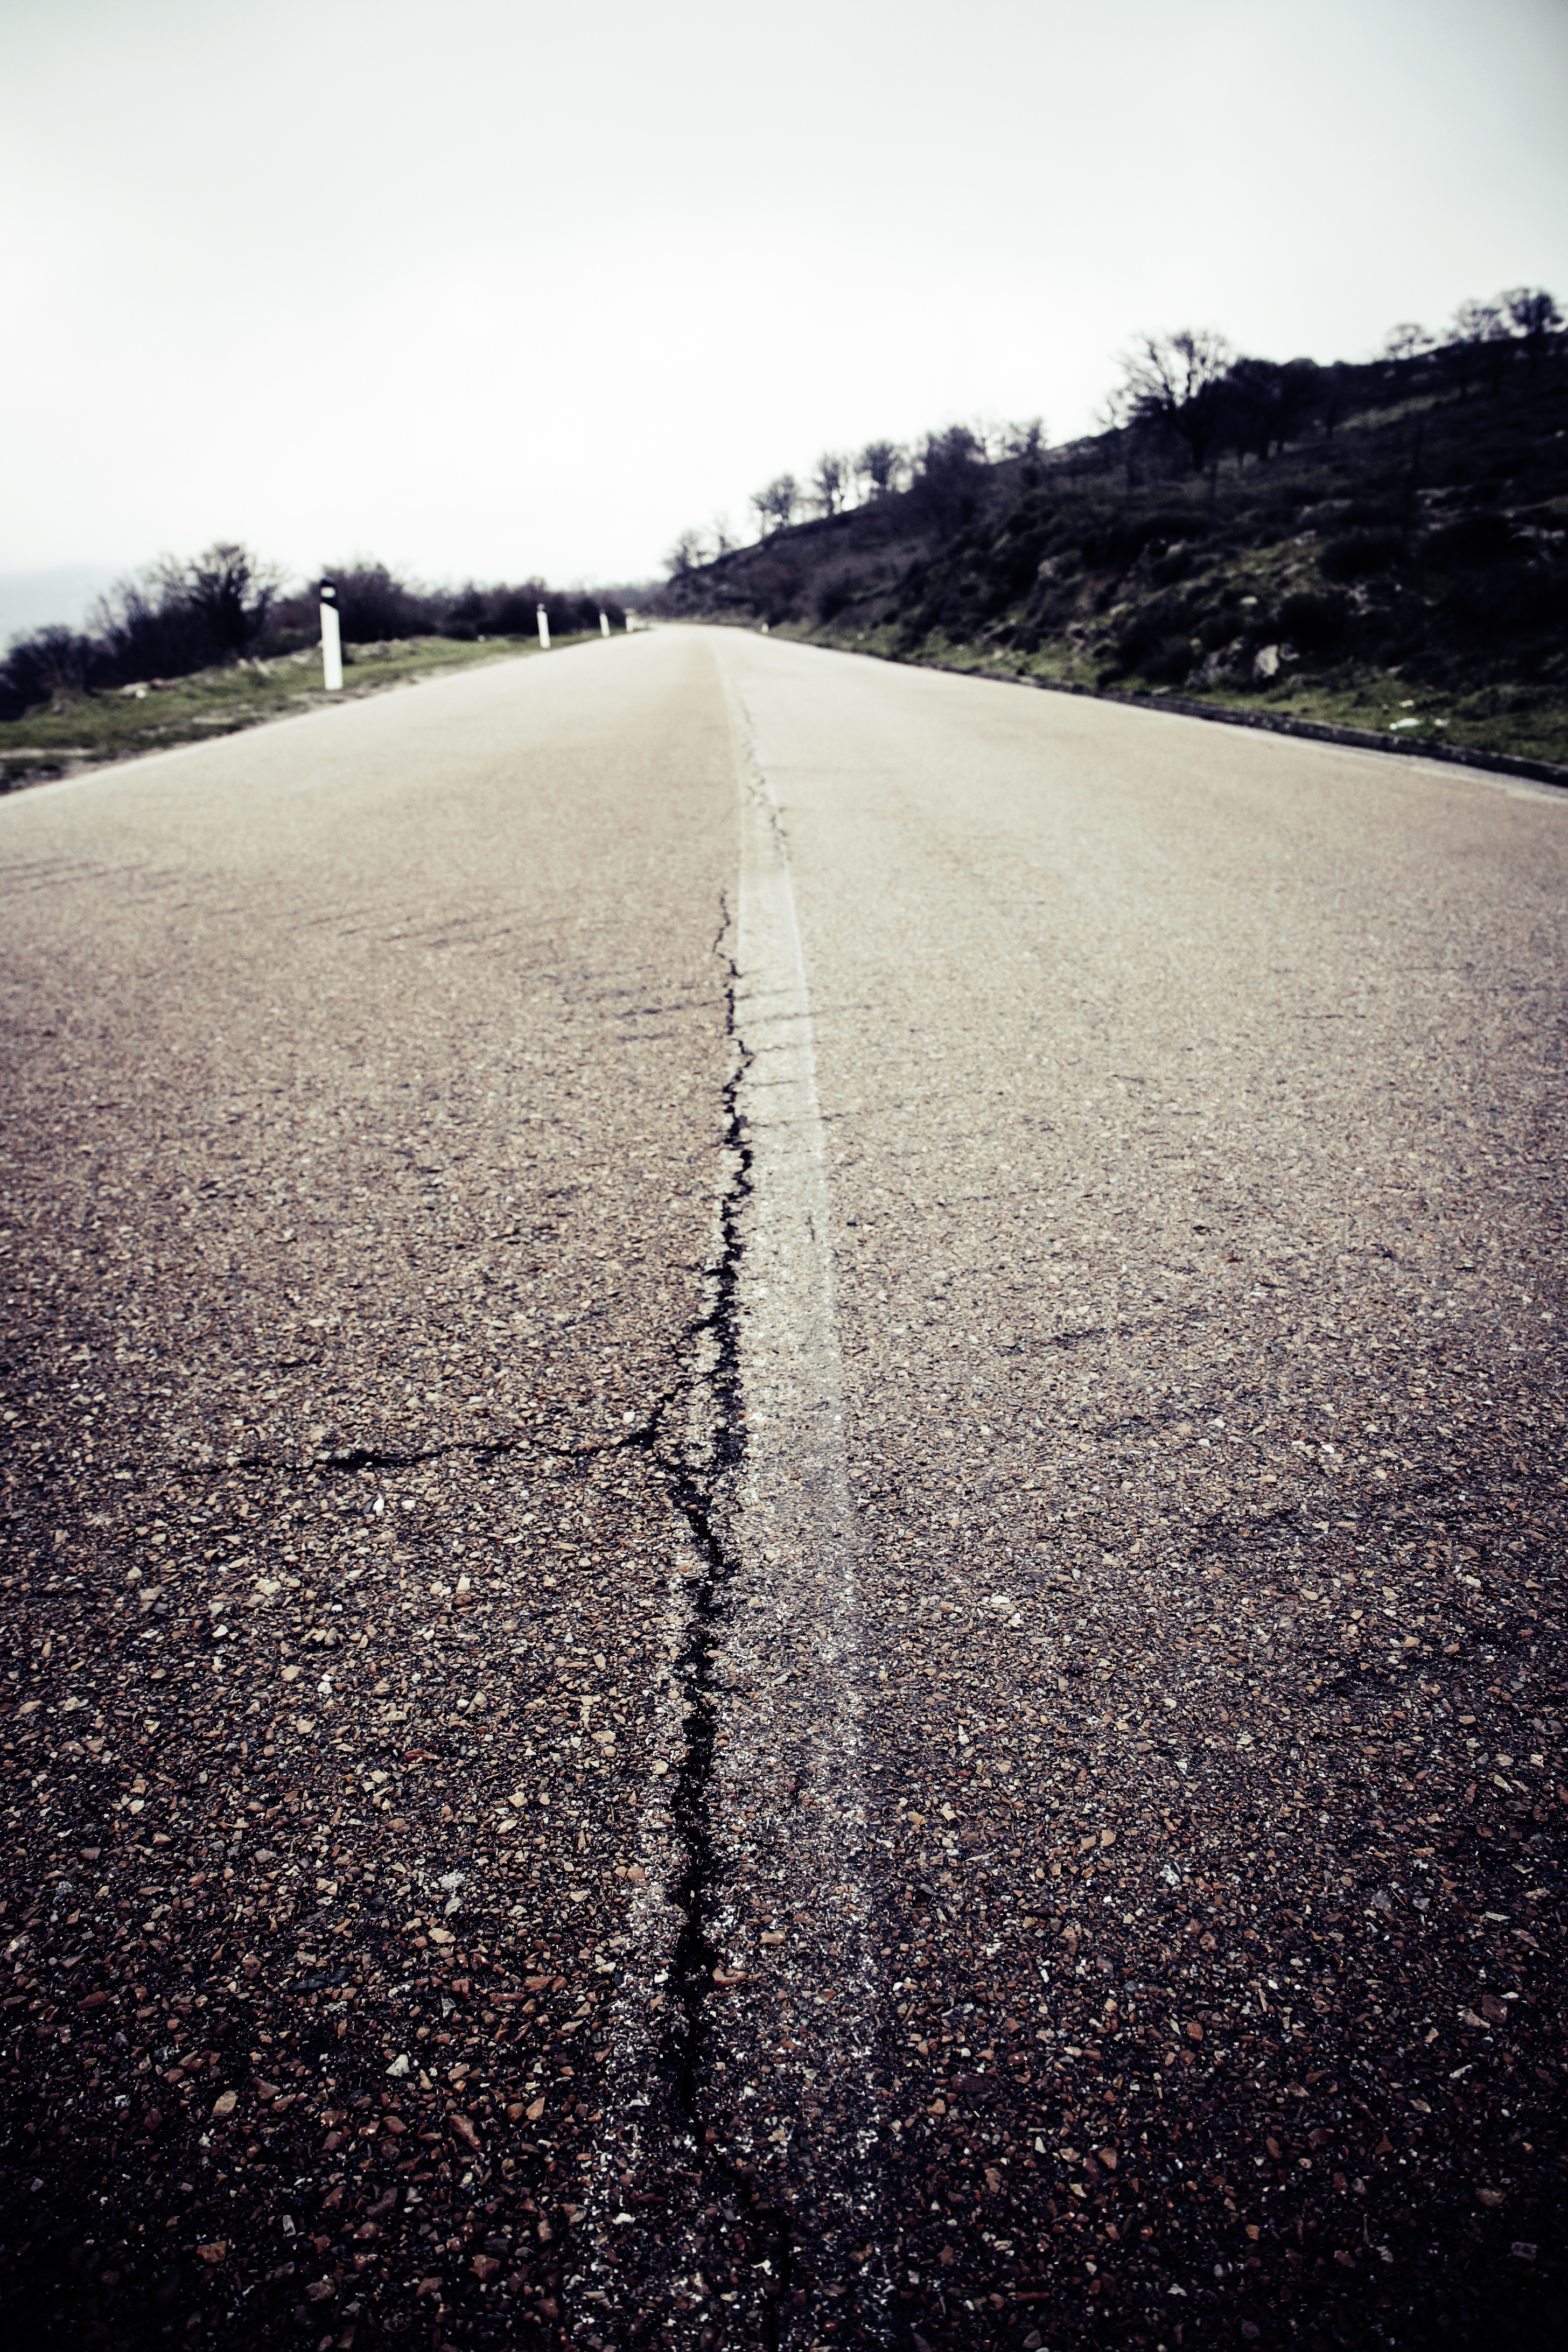
sea, water, nature, sand, horizon, light, cloud, sunset, road, sunlight, morning, perspective, dawn, asphalt, travel, dusk, evening, reflection, shadow, cracked, infrastructure, shape, road surface, atmospheric phenomenon